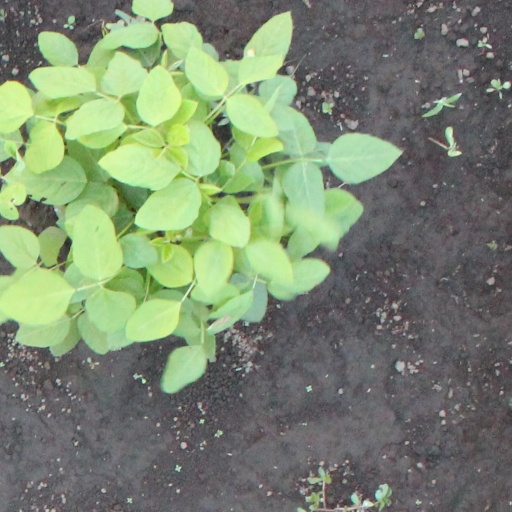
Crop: soybean